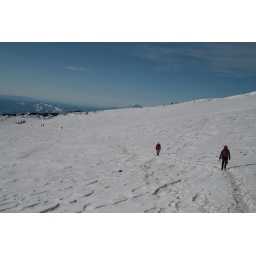
Melissa and Eric walking in crater summit to sign in book.